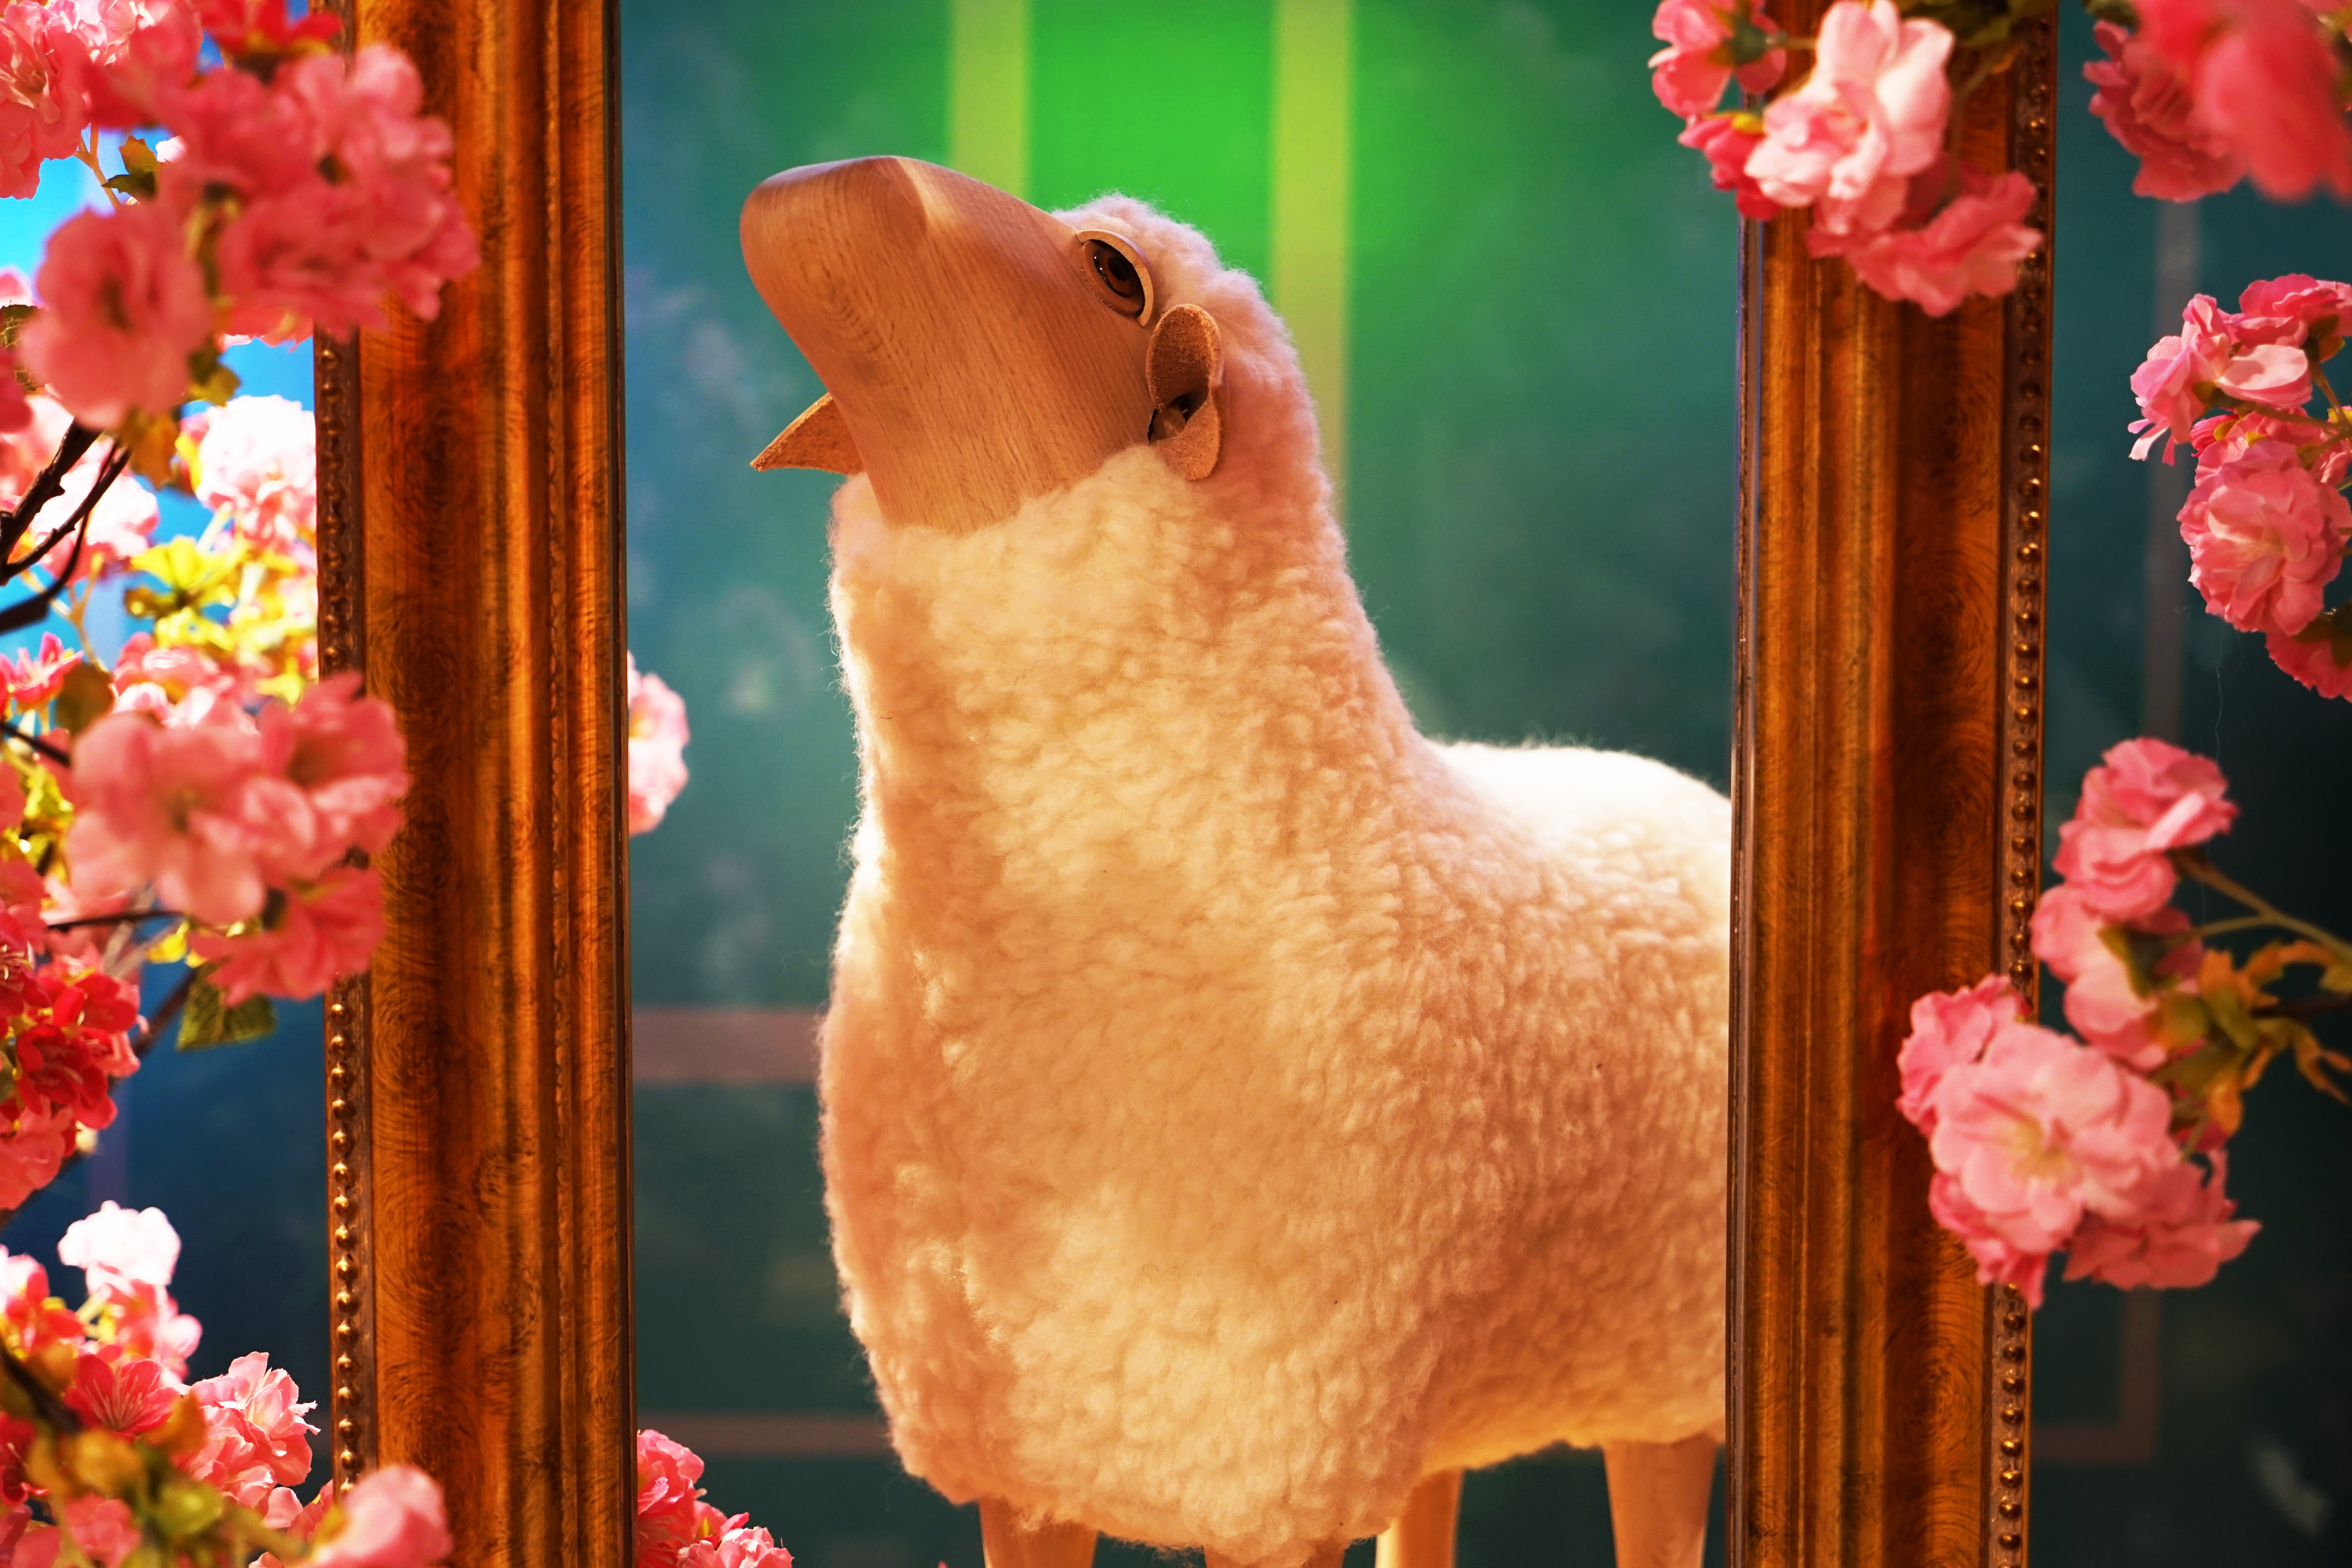
flower, decoration, spring, red, color, sheep, autumn, christmas, toy, design, household